Carbonatite

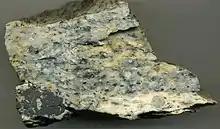
Magnesiocarbonatite, from Verity-Paradise Carbonatite Complex of British Columbia. Specimen is 75 mm wide.

Carbonatites are unusual igneous rocks composed predominantly of carbonate minerals. Most carbonatites tend to include some silicate mineral fraction; by definition an igneous rock containing >50% carbonate minerals is classified as a carbonatite. Silicate minerals associated with such compositions are pyroxene, olivine, and silica-undersaturated minerals such as nepheline and other feldspathoids.